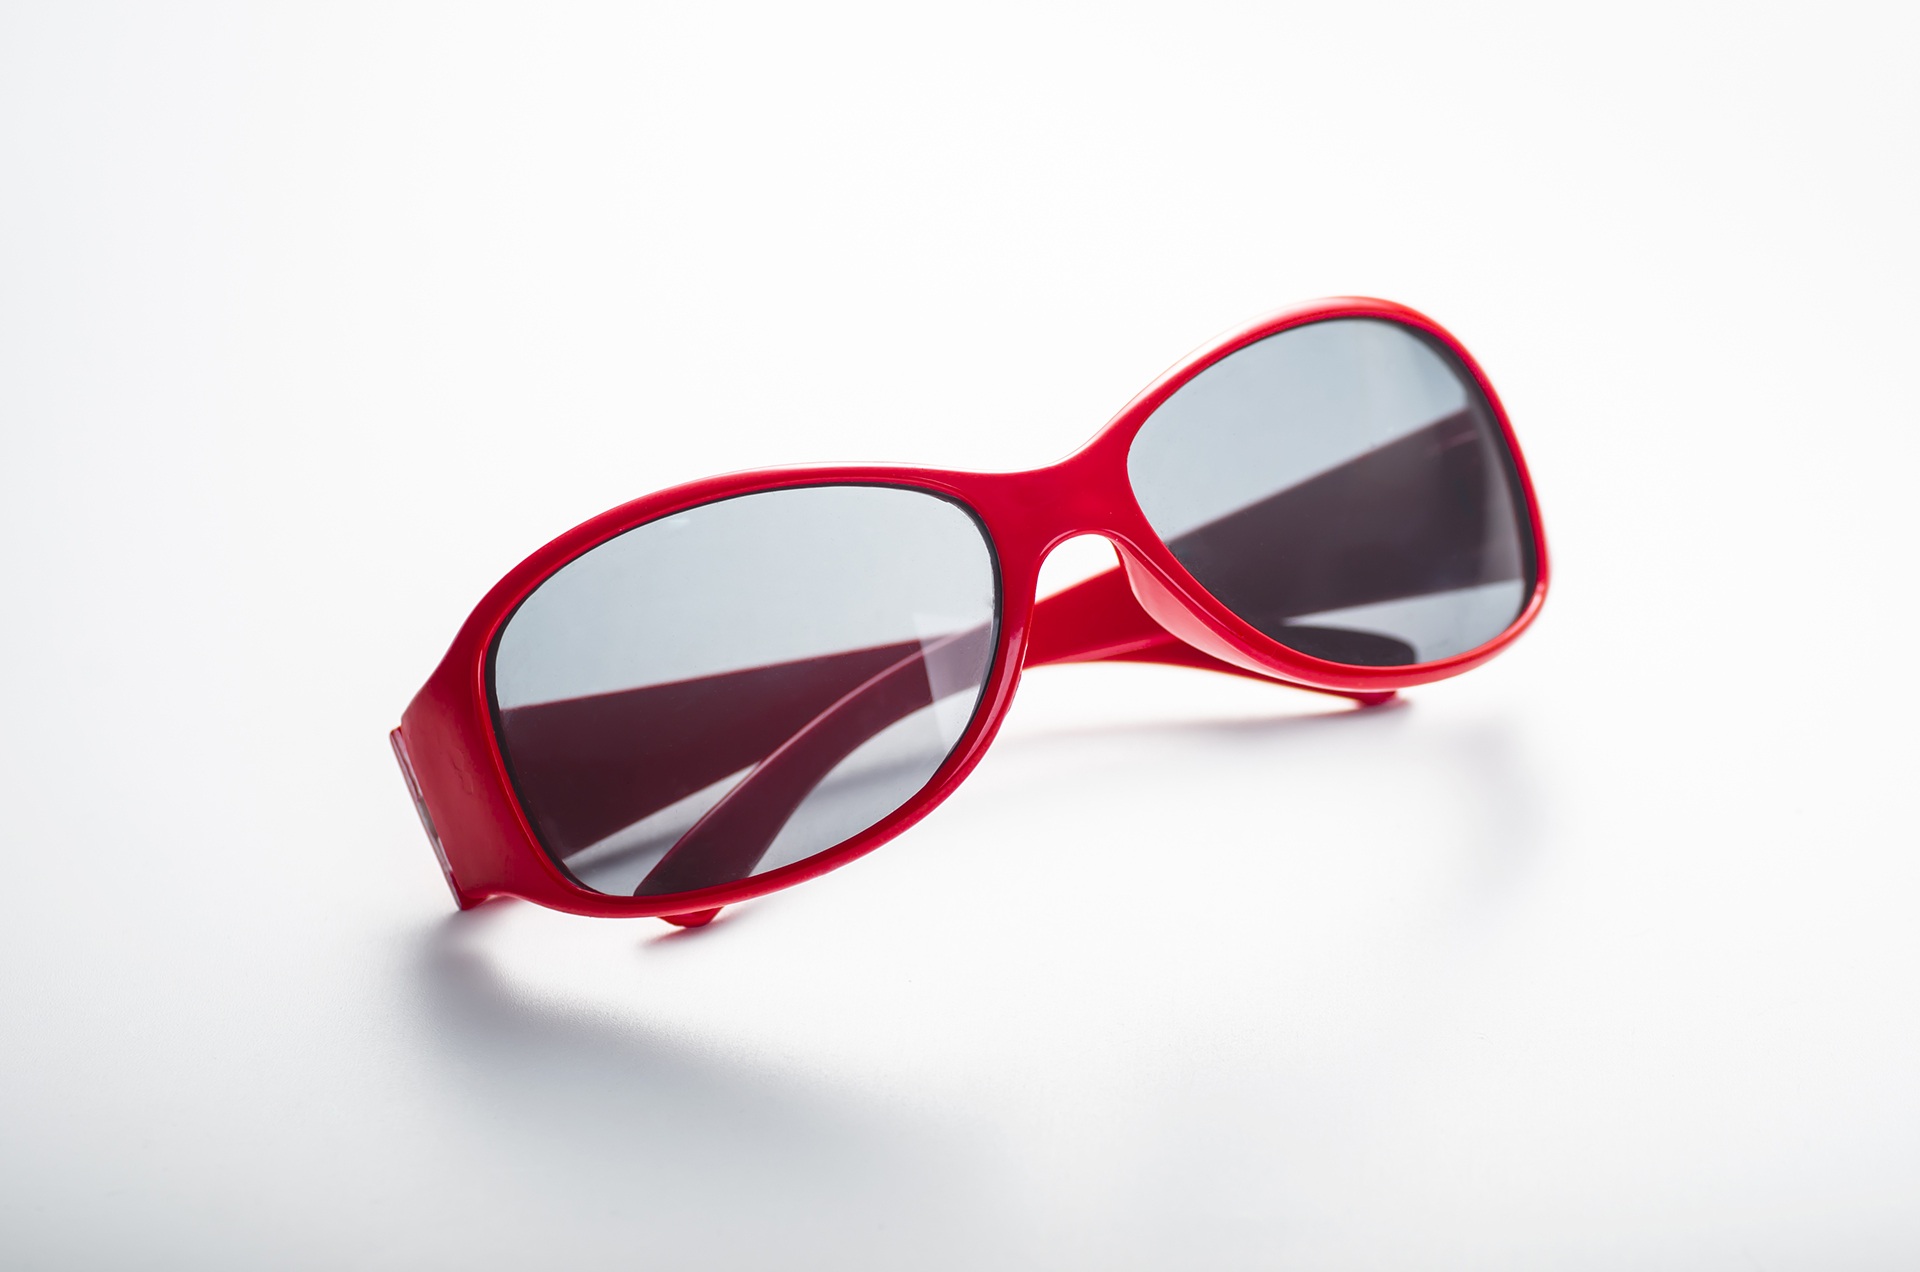
red, still life, transparent, font, sunglasses, glasses, goggles, eyewear, simple, fashion accessory, vision care